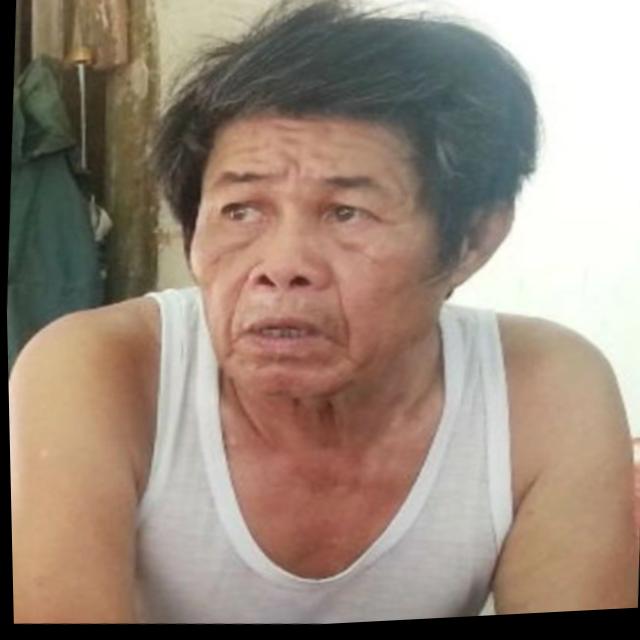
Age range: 65+